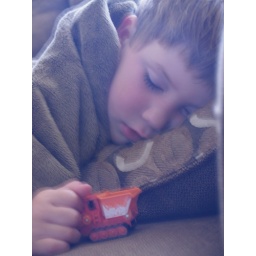
a boy and his toy hit by the sand man